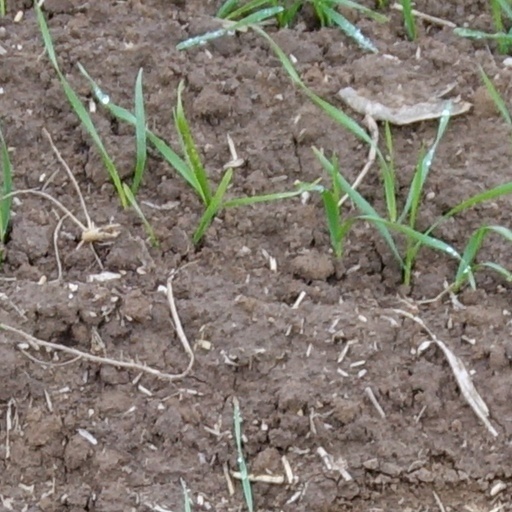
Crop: wheat